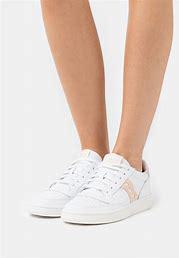
Brand: Saucony
Model: Jazz Court